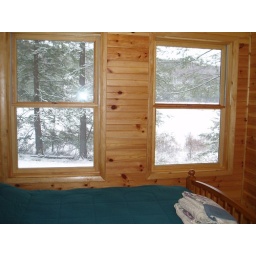
This bedroom in Napavi has a double bed